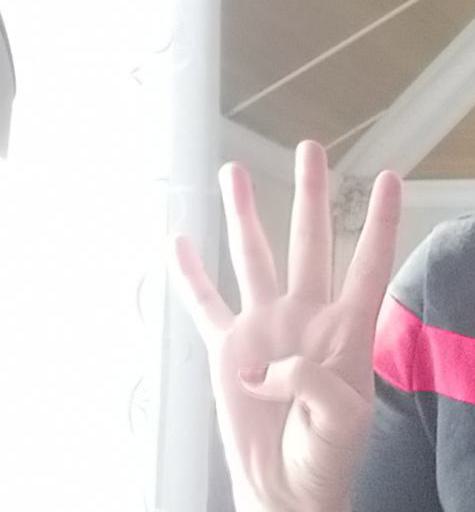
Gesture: four